Paulla Dove Jennings

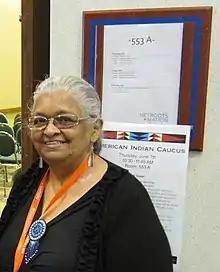
Paulla Dove Jennings (2012)

Paulla Dove Jennings is a Narragansett storyteller, educator, and children's book author.